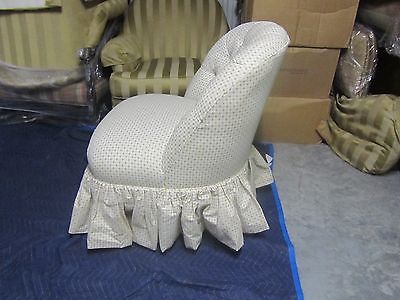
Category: chair